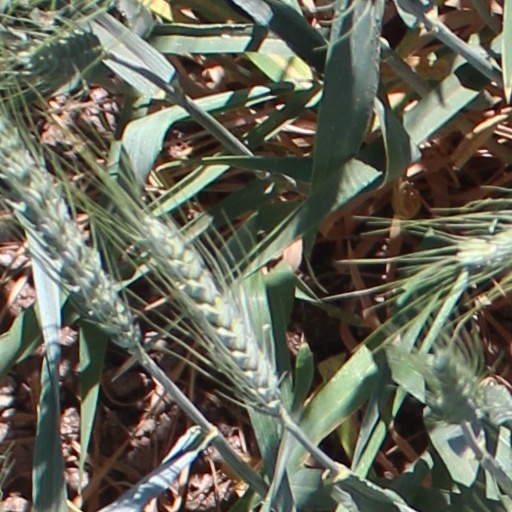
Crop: wheat